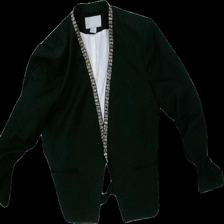
View: front
Type: Blazer
Category: Ladies
Brand: H&M
Colors: Black
Material: 63% Polyester 37% Cotton
Pattern: Metallic
Cut: Cropped
Size: 38
Season: All
Price range: 50-100
Recommended usage: Reuse